Théâtre de la foire

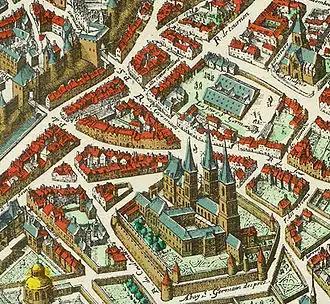
The Abbey of Saint-Germain-des-Prés in 1615 with the Foire Saint-Germain just behind, the Église Saint-Sulpice (upper right) and the old city wall with two gates (upper left) on the Merian plan of Paris

The earliest references to the annual fair date to 1176. The fairground itself was established in 1482 by Louis XI for the benefit of the Abbey of Saint-Germain-des-Prés and was located near the Abbey on the Left Bank southwest of the city center just outside one of the gates of the city wall built by Philip II at the beginning of the 13th century. The covered Saint-Germain market today occupies part of the former fairground site with access from the Boulevard Saint-Germain via the Rue de Montfaucon